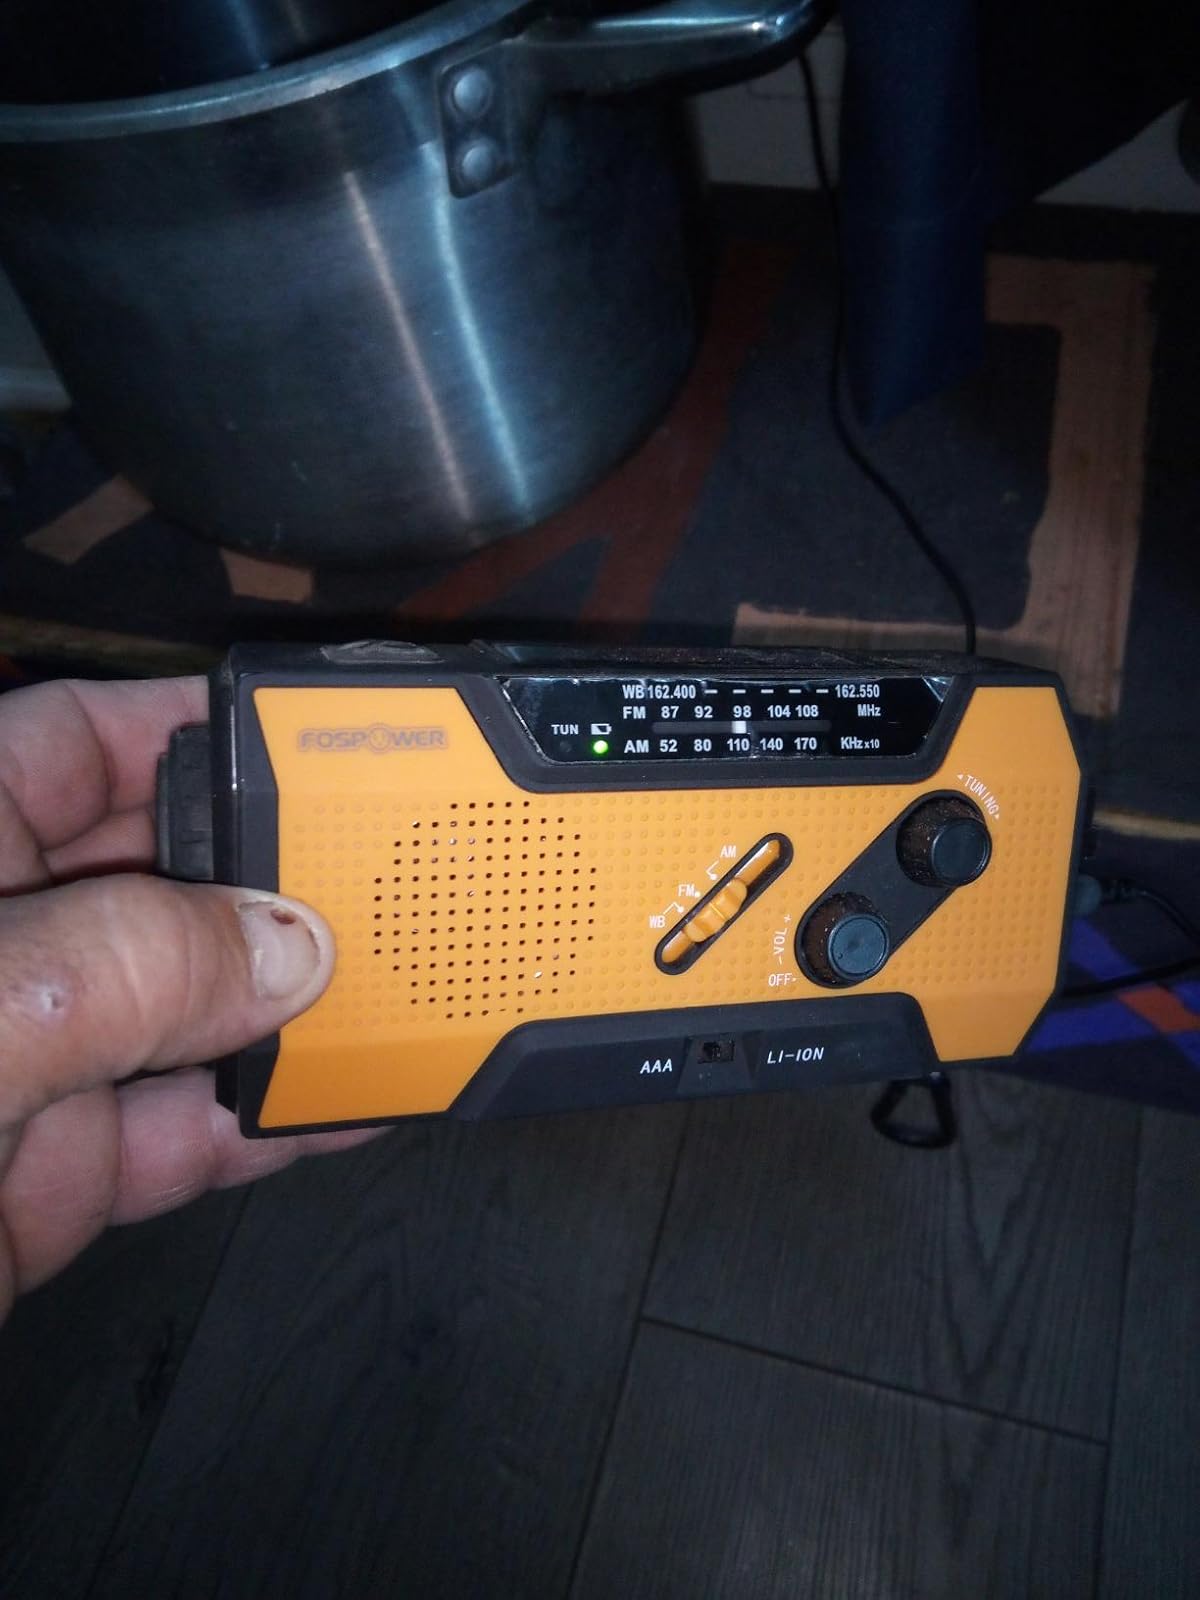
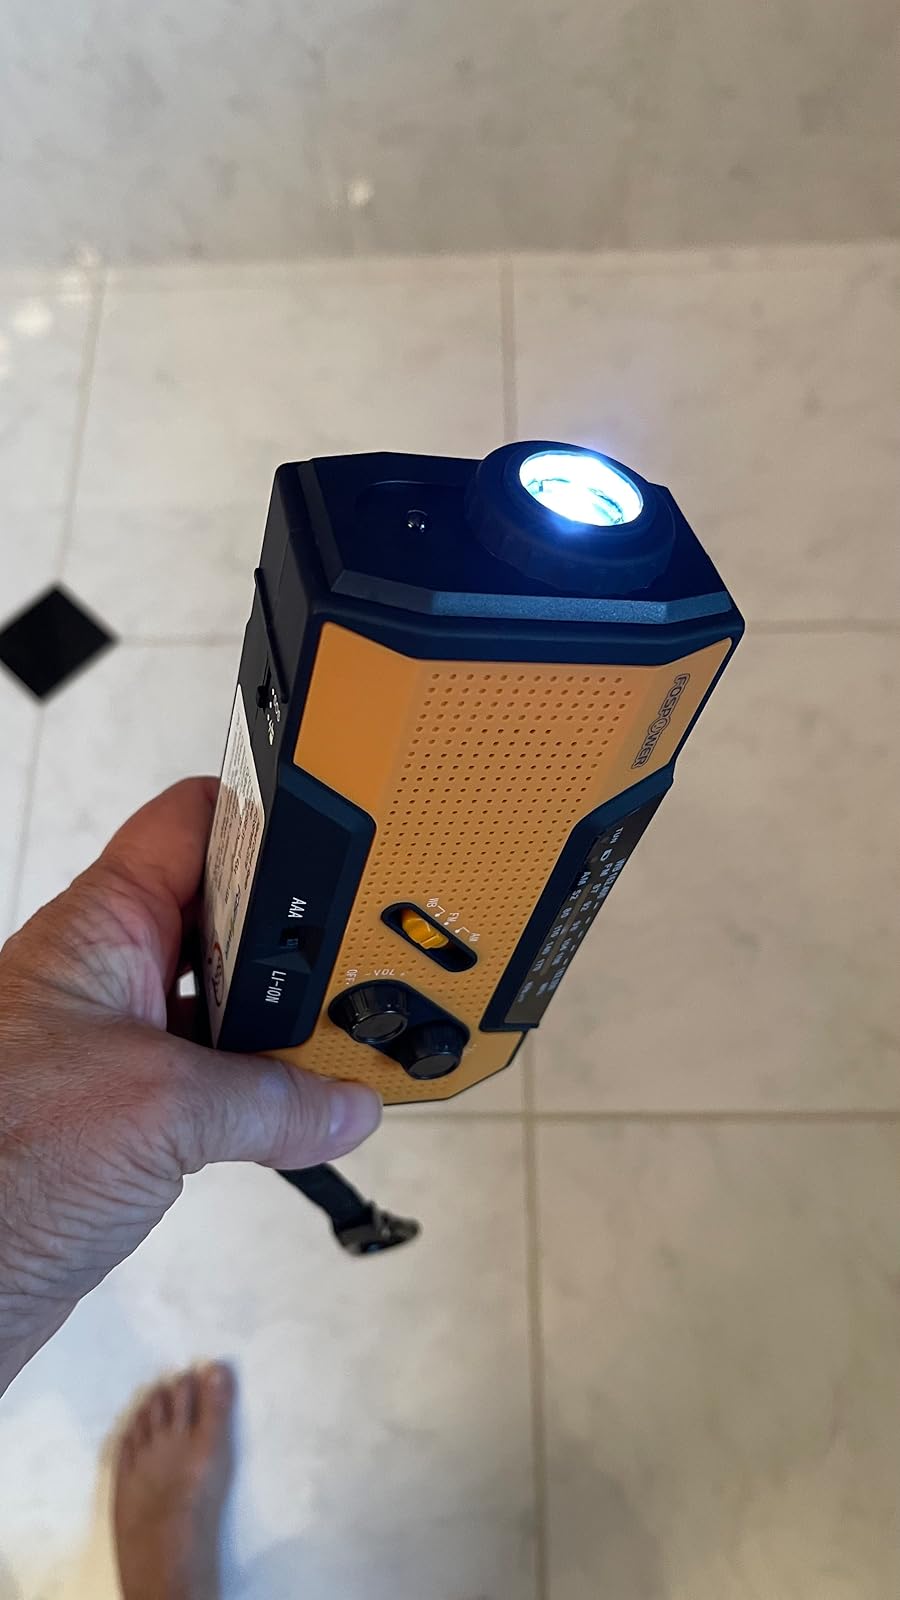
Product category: radio
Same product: yes